Florence

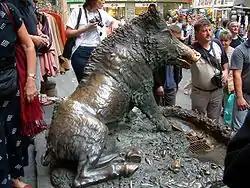
Tourists flock to the Fontana del Porcellino.

Florence was liberated by New Zealand, South African and British troops on 4 August 1944 alongside partisans from the Tuscan Committee of National Liberation (CTLN). The Allied soldiers who died driving the Germans from Tuscany are buried in cemeteries outside the city (Americans about south of the city, British and Commonwealth soldiers a few kilometres east of the centre on the right bank of the Arno).